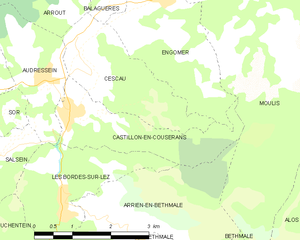
Carte des communes françaises: Castillon-en-Couserans
Castillon-en-Couserans est une commune française, située dans département de l'Ariège, en région Occitanie.